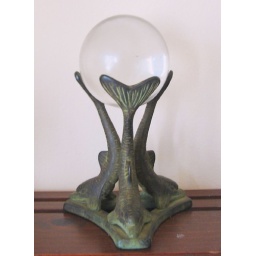
A glass ball being held up by fish tails.